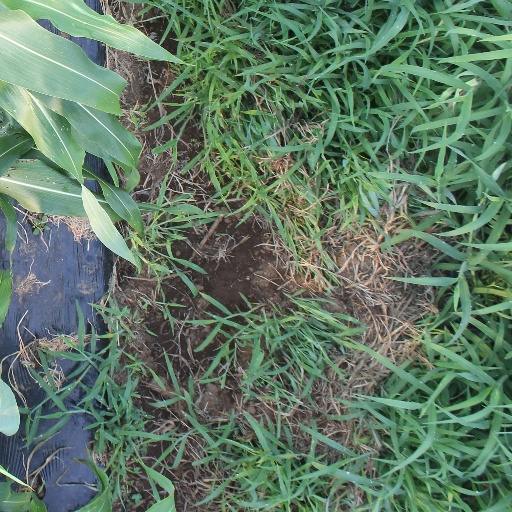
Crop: sorghum